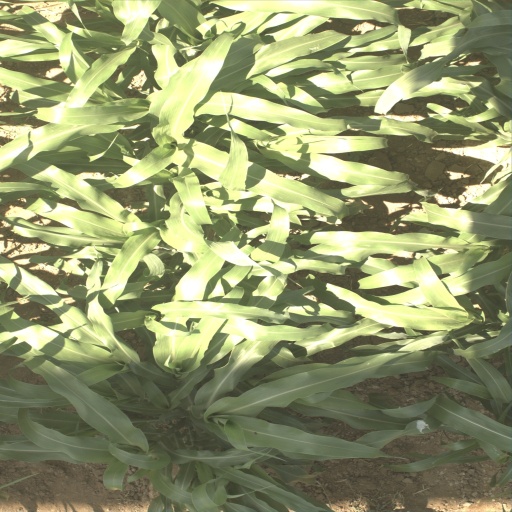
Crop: sorghum